Elise Honegger

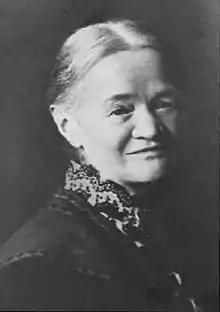

Elise Honegger (28 November 1839 – 14 November 1912), was a Swiss feminist and journalist. In 1885, she founded and chaired the first national women's organization in Switzerland, Schweizer Frauen-Verband.